Ralph L. Boyce

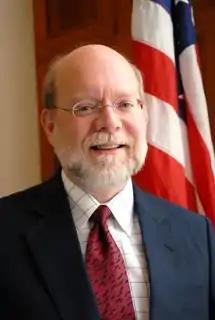
Official portrait, 2006

Ralph Leo "Skip" Boyce (born February 1, 1952) is an American diplomat and career foreign service officer with the State Department.